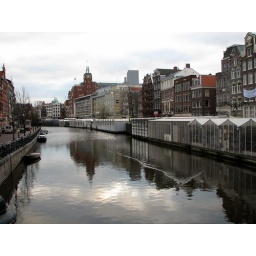
The greenhouses you see in the water is a floating flower market.